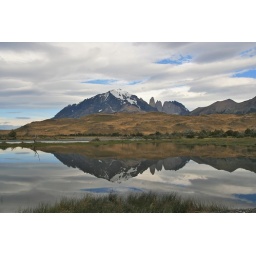
A mirror lake as we exited Torres del Paine. Pink flamingos abounded in the salt lakes.